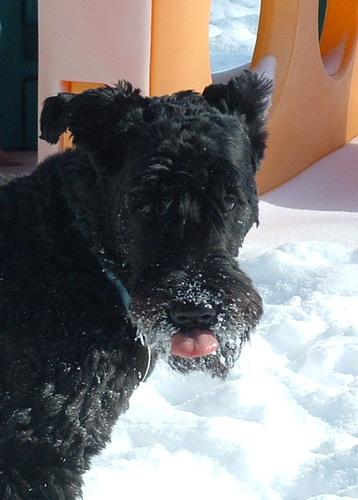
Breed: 229-n000087-Kerry_blue_terrier